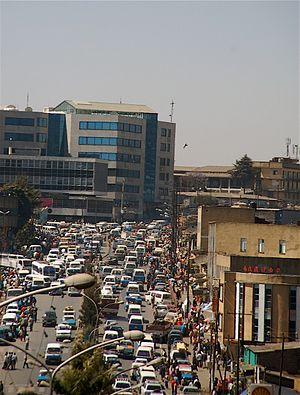
Addis-Abeba [adis‿abɛba], est la capitale de l'Éthiopie. Cette ville d'une superficie de 526,47 km² et peuplée de plus de trois millions d'habitants accueille depuis 1963 le siège de l'Union africaine.